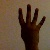
The image shows a hand gesture representing the number 4 in Indian Sign Language.